Multiple sexual ornaments

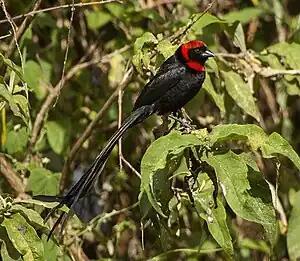
The red-cowled widowbird is one of several "Euplectes" species with two sexual ornaments

Many species have multiple sexual ornaments, whereby females select mating partners using several cues instead of only one cue. Whereas this phenomenon is self-evident and hence long recognized, adaptive explanations of why females use several instead of only one signal have been formulated relatively recently. Several hypotheses exist, but mutually exclusive tests are still lacking.